Kofi Balmer

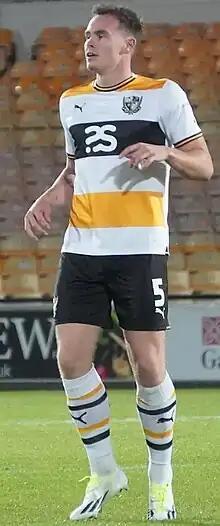
Balmer with Port Vale in 2023

Kofi Balmer (born 19 September 2000) is a Northern Irish professional footballer who plays as a centre-back for club Motherwell. He has won caps for Northern Ireland up to under-21 level.